Pennsylvania Route 641

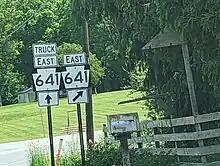
PA 641 Truck begins eastbound from mainline PA 641 and continues along Amberson Road in Franklin County

When Pennsylvania legislated routes in 1911, what is now PA 641 was designated as part of Legislative Route 121 between Shade Gap and Spring Run and as part of Legislative Route 264 between Spring Run and Roxbury. At this time, the current alignment of the route between Carlisle and Camp Hill was a paved road. PA 641 was designated in 1928 to run from PA 74 in Carlisle east to US 11 (Market Street) in Camp Hill, following its current alignment east before turning north on 32nd Street to US 11. The same year, PA 433 was designated onto the road between US 522 in Shade Gap and Amberson Road and between Cold Spring Road and Roxbury while PA 333 was designated onto the road between Roxbury and Newburg, both these sections of PA 433 and PA 333 were unpaved. The road between Newburg and Carlisle was an unnumbered road that was unpaved between Newburg and Green Spring and paved between Green Spring and Carlisle.